Quintín Quevedo

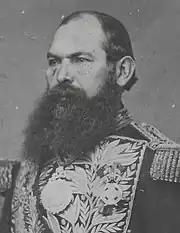
General Mariano Melgarejo.

Quevedo supported his friend, Jorge Córdova, in the elections of 1855. Córdova would defeat the "legalistas" and Linares, ensuring that the army remained loyal to the government. For the first time in Bolivian history, the transition of power had been concluded by the Congress in Sucre. Quevedo was sworn into the Chamber of Deputies, representing the province of Mizque. In 1855, Córdova would pardon any political fugitives and exiles through supreme decree.